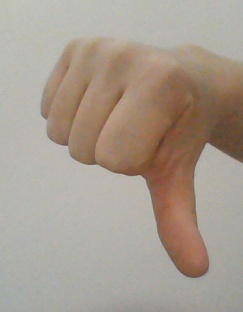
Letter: waw